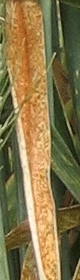
Label: Wheat___Brown_Rust